Pierre Gagnaire

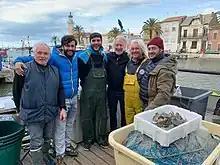
Gagnaire (third from right)

Pierre Gagnaire (born 9 April 1950) is a French chef, and the head chef and owner of the eponymous Pierre Gagnaire restaurant at 6 rue Balzac in Paris (in the 8th arrondissement). Gagnaire is an iconoclastic chef at the forefront of the fusion cuisine movement. Beginning his career in St. Etienne where he won three Michelin Stars, Gagnaire tore at the conventions of classic French cooking by introducing jarring juxtapositions of flavours, tastes, textures, and ingredients.